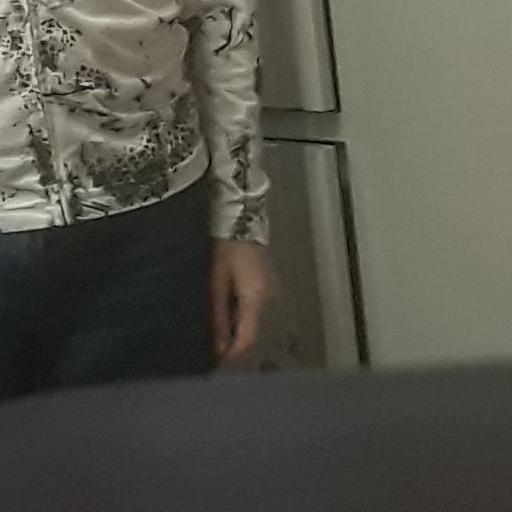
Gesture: no_gesture